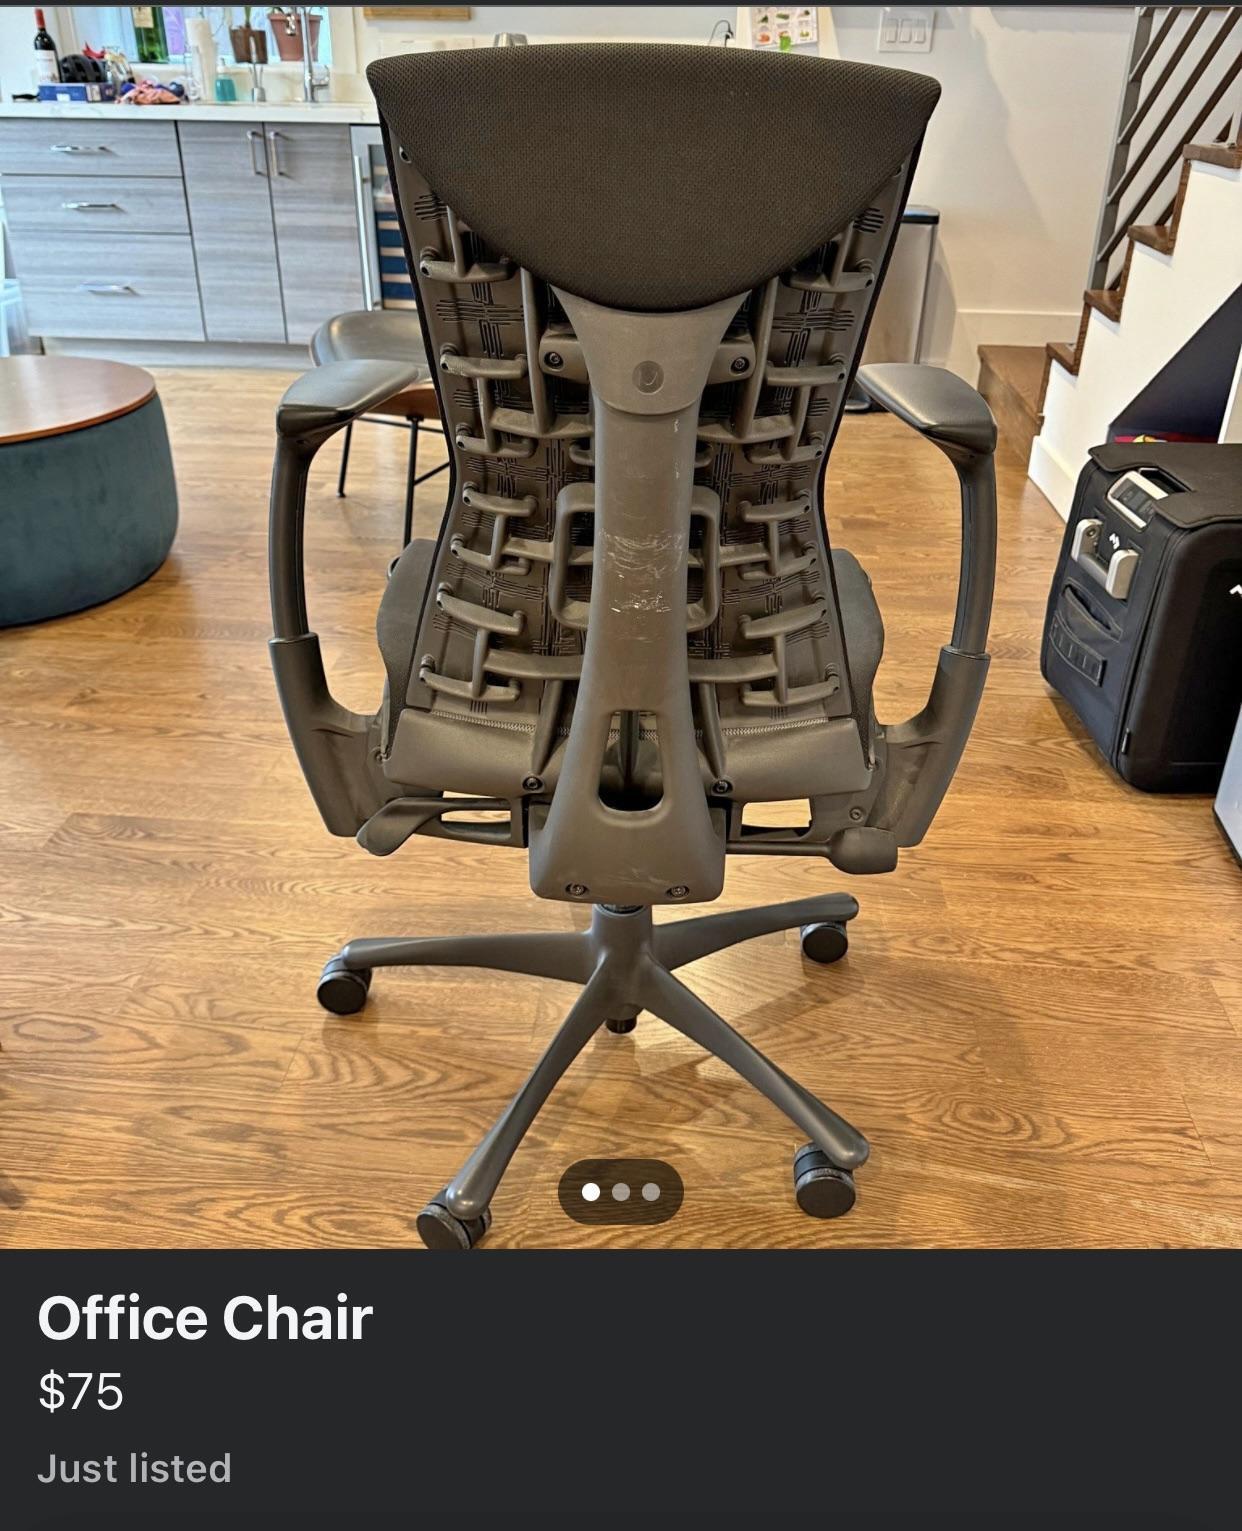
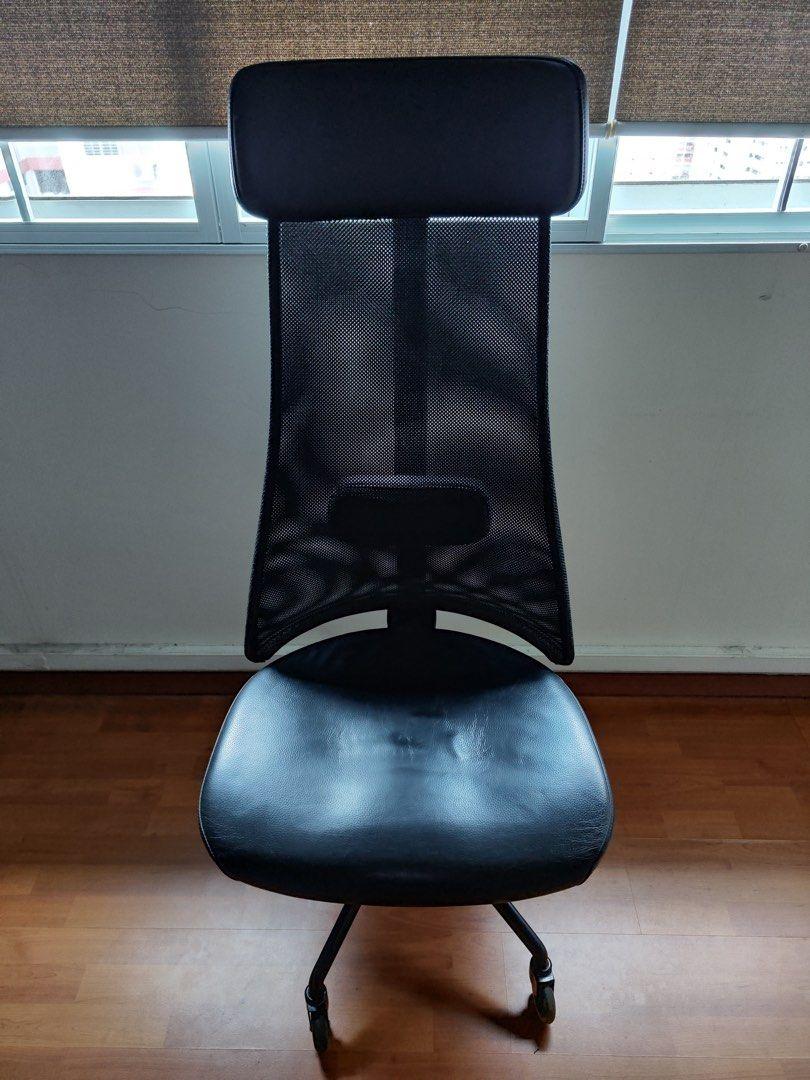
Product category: items_chair
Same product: no